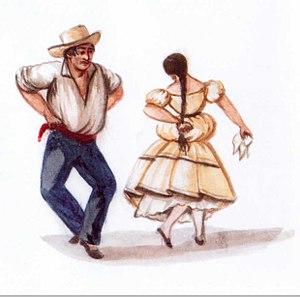
Marinera,selon l'aquarelliste péruvien Pancho Fierro